Helena Tekla Lubomirska

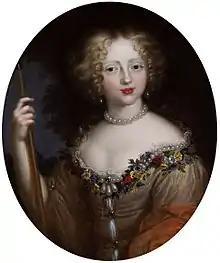
"Helena Tekla Lubomirska as Flora", painted by Nicolas Mignard (1660s)

Princess Helena Tekla Lubomirska "née" Ossolińska (died 1687) was a Polish noblewoman, wife of Aleksander Michał Lubomirski since 1637.